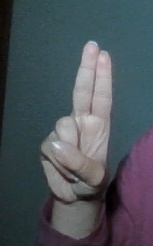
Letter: taa